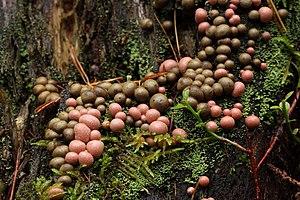
Lycogala epidendrum, le Lait de loup, est une espèce cosmopolite de myxomycètes, souvent prise pour un champignon.